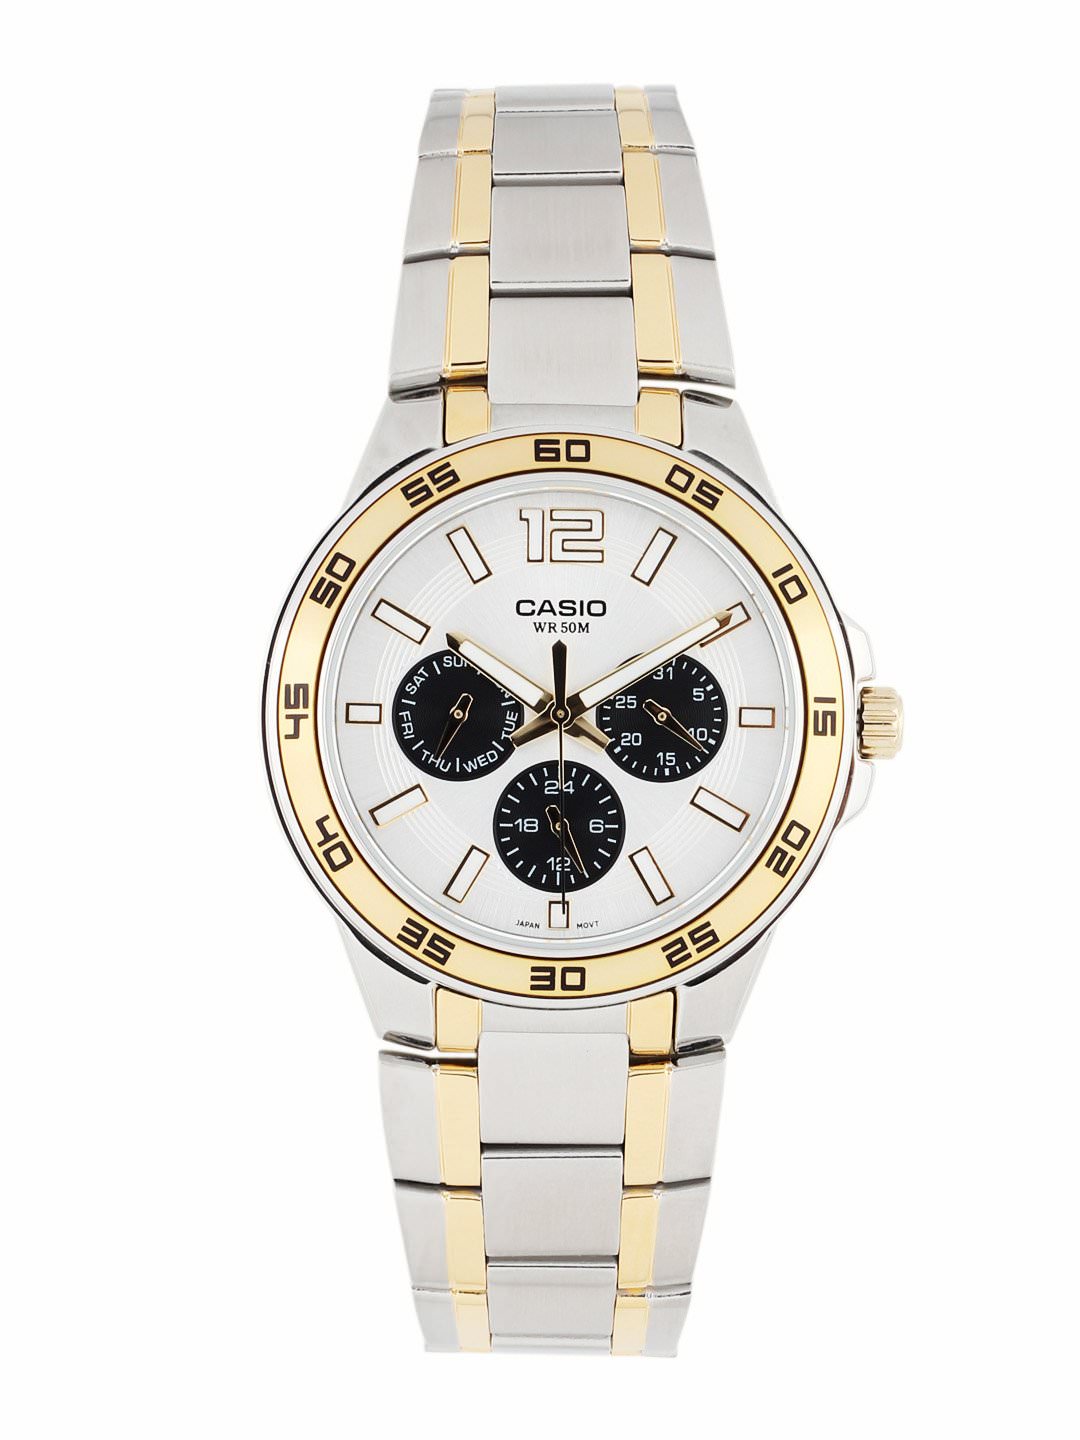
Casio Enticer Men Silver-Gold Analogue Multi-Dial Watch MTP-1300SG-7AVDF(A486)
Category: Accessories / Watches / Watches
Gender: Men
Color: White
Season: Winter 2016
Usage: Casual